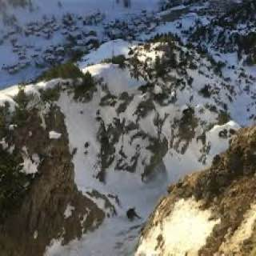
malbun ski resort lichtenstein